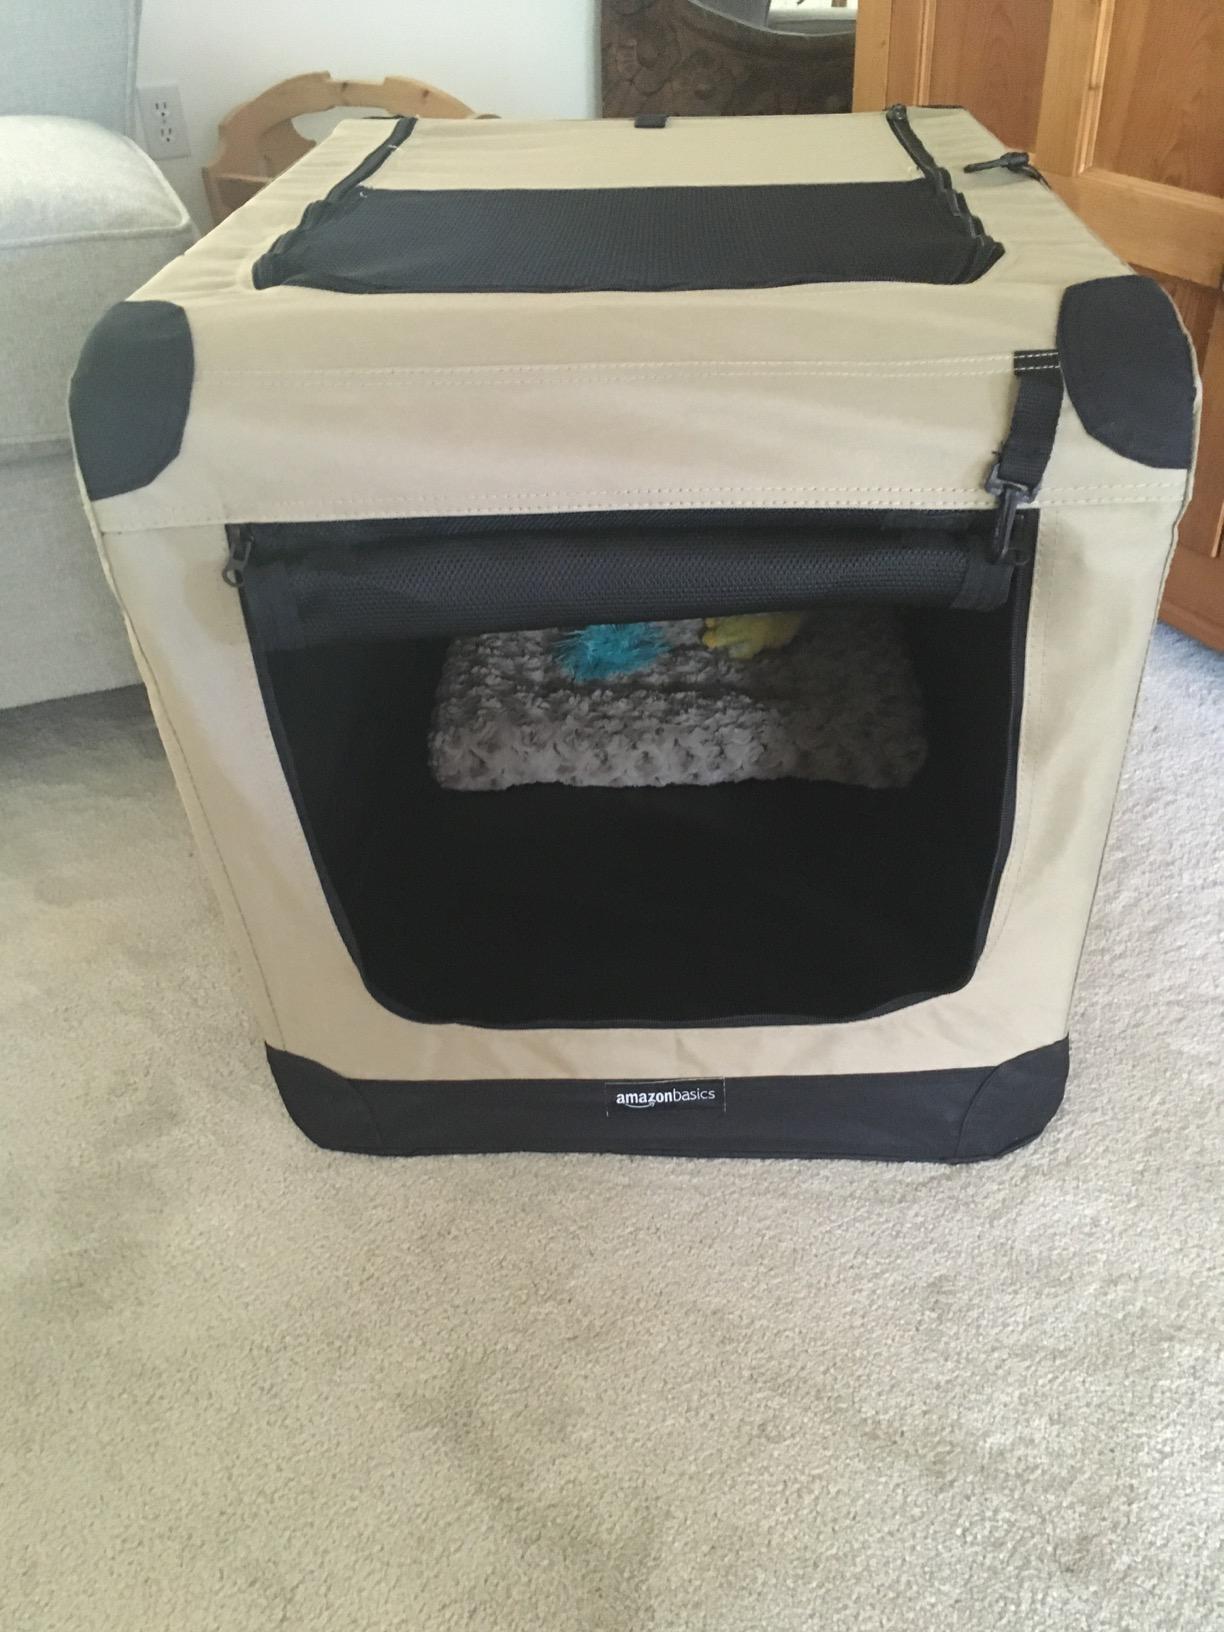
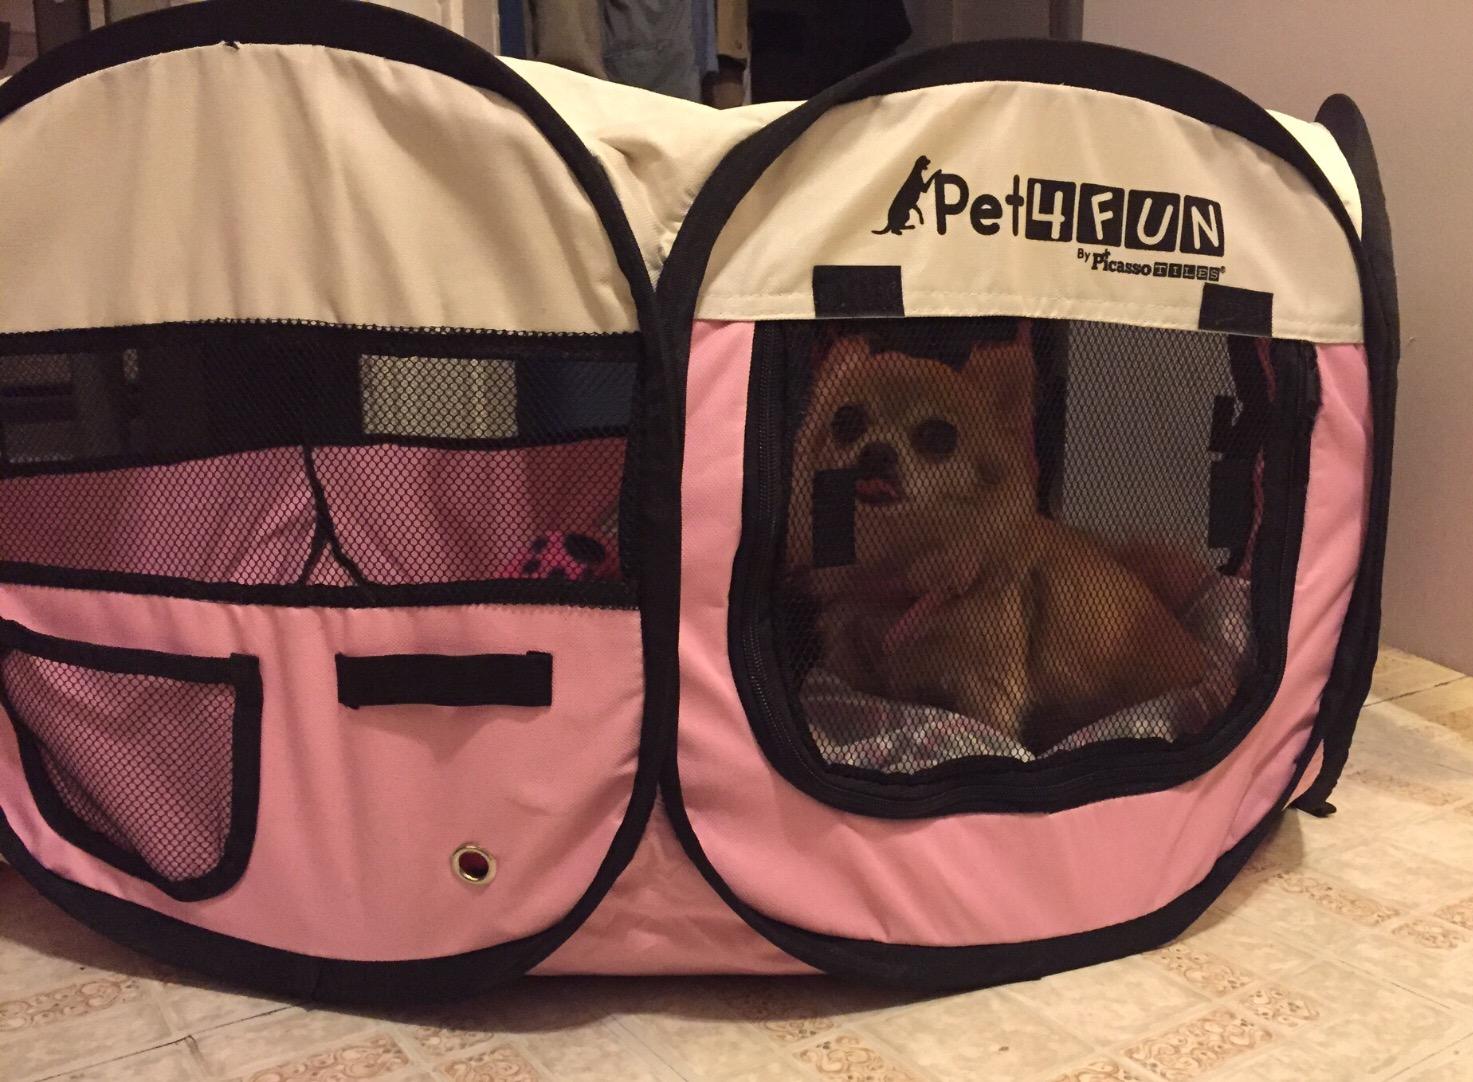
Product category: items_kennel
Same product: no